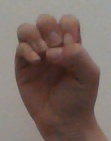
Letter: ha